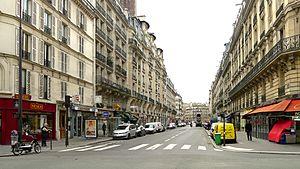
Rue Jouffroy d'Abbans - Paris XVII
La rue Jouffroy-d'Abbans est une voie du 17ᵉ arrondissement de Paris, en France.